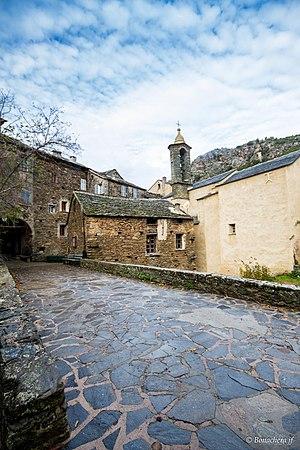
Saliceto, Castagniccia (Corse) - Entrée du village
Saliceto est une commune française située dans la circonscription départementale de la Haute-Corse et le territoire de la collectivité de Corse. Elle appartient à l'ancienne piève de Rostino, en Castagniccia.